Nature deficit disorder

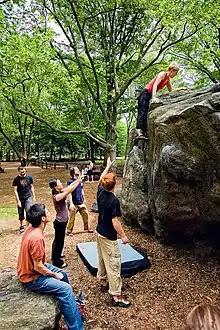
Bouldering site in urban park

Because nature-deficit disorder is not meant to be a medical diagnosis (and is not recognized as one), researchers have not assessed its alleged effects.